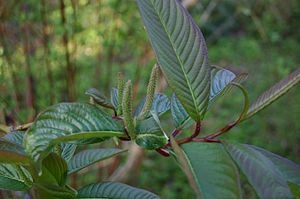
Moupinepil / Galleri
Løv og rakler.
Moupine-Pil er et lille, løvfældende træ med en åben, grovgrenet vækst. Unge skud og knopper er rødfarvede, og derfor ses planten af og til brugt i haver og parker.